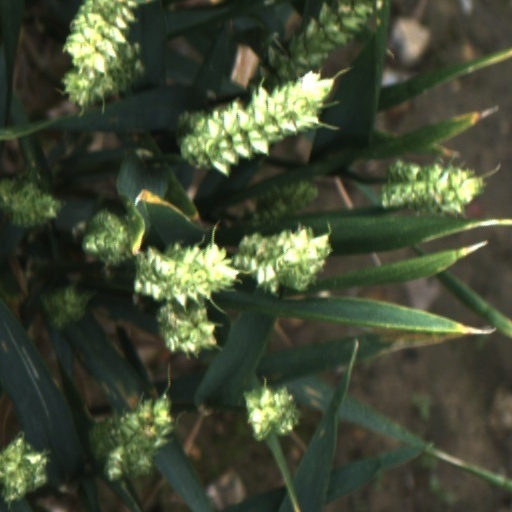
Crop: wheat